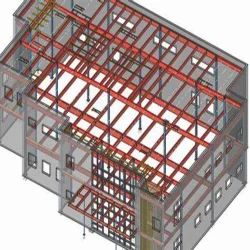
Label: Structural_Detailing_Services